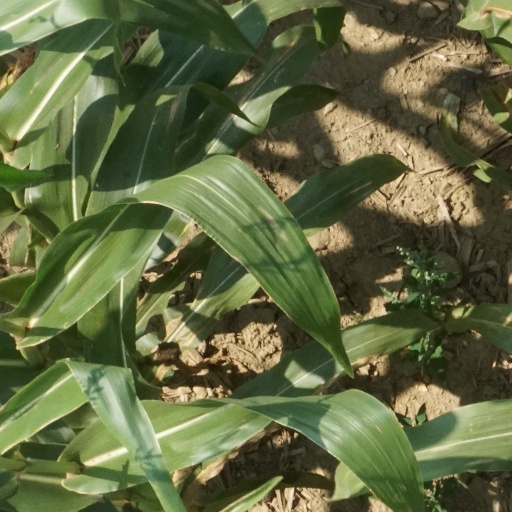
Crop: maize; corn